Jewels of Anne of Denmark

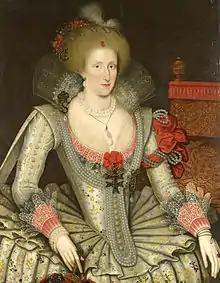
In this portrait by Marcus Gheeraerts, Anne of Denmark wears a double cross set with diamonds. A double cross and a double cross of the Order of Jerusalem were listed in her inventory. The crowned "s fermé" or "fermesse" at the collar was a symbol used in correspondence as a mark of affection, and was also the initial of Anne's mother, Sophie of Mecklenburg

One of first formal events involving Anne and her jewels was a reception of her ladies and aristocratic women at Windsor Castle on 2 July 1603, an event held in parallel with the installation of James' Knights of the Garter. The "great ladies" paid homage in turn, "most sumptuous in apparel, and exceeding rich and glorious in jewels". This was probably the day when Elizabeth Carey was sworn in as a lady of the privy chamber and "mistress of the sweet coffers".